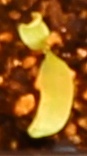
Label: Sugar beet